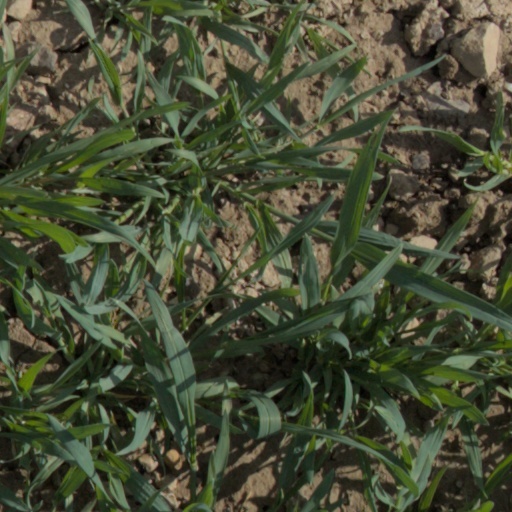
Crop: wheat